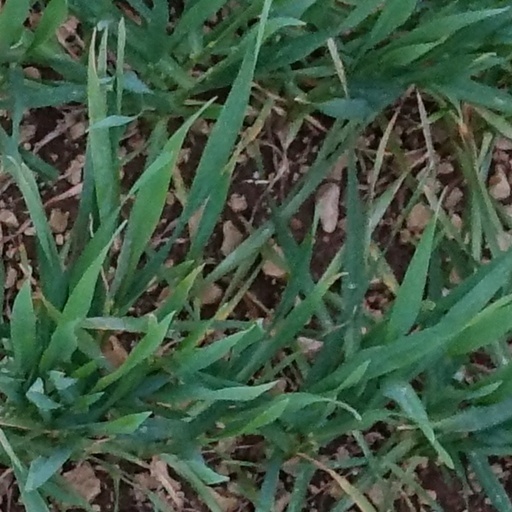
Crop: wheat